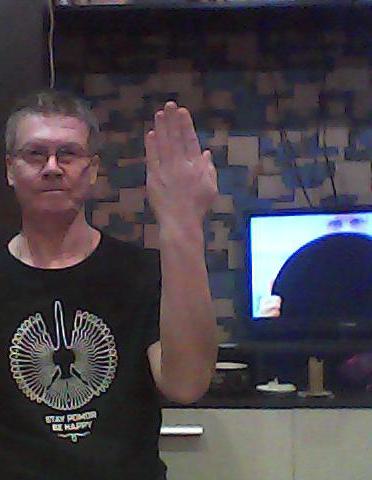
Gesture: stop_inverted